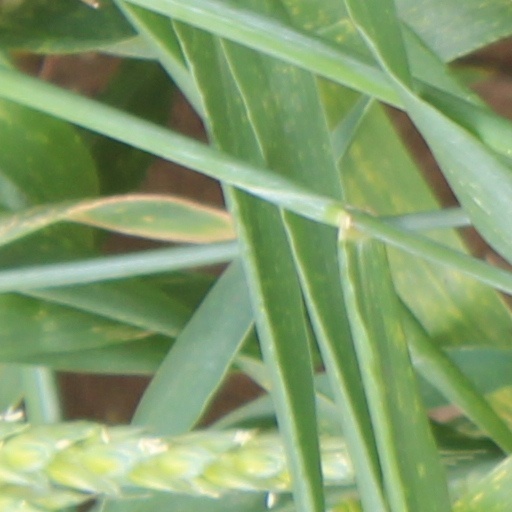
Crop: wheat